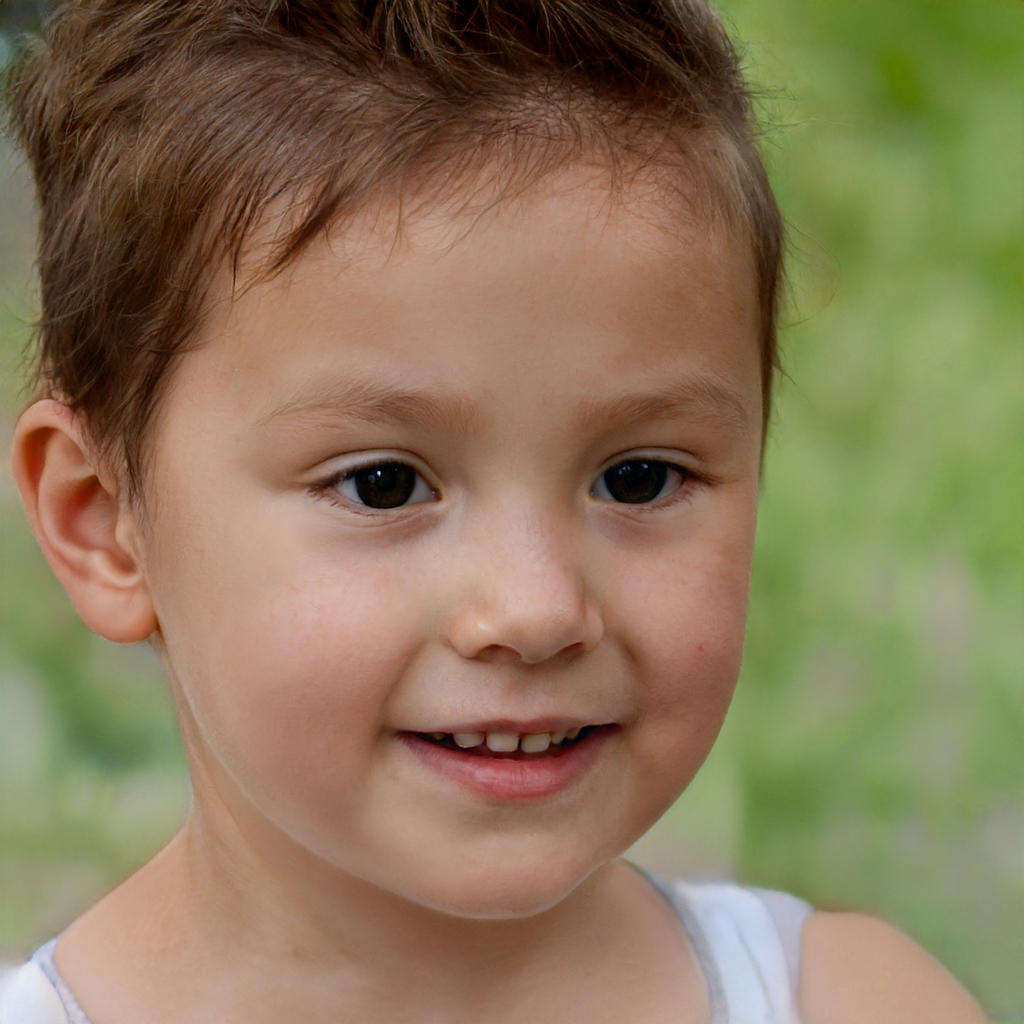
Gender: Female